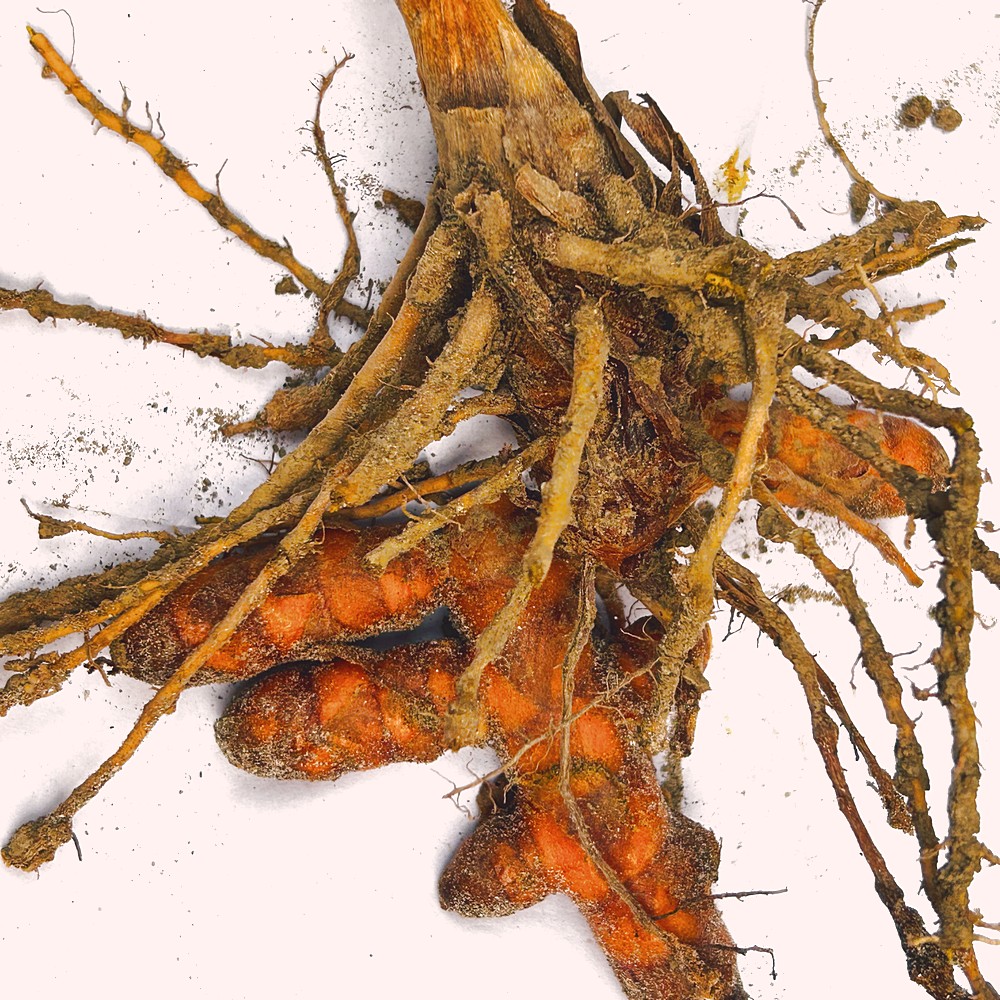
Label: Rhizome Healthy Root